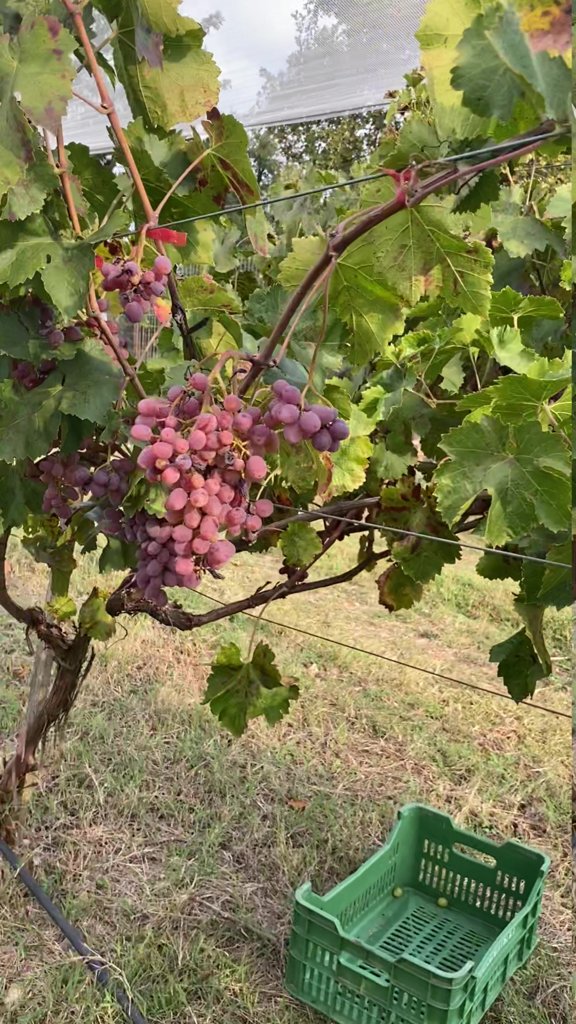
Berries visible: 132
Grape clusters: 6